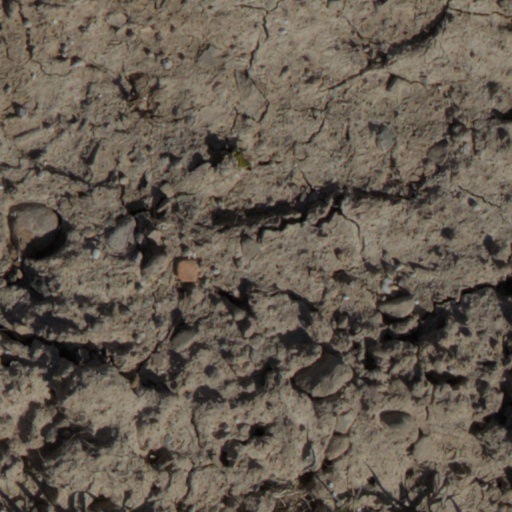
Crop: wheat